River Len

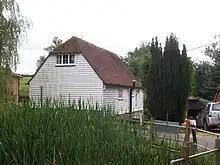
Chegworth Mill

Chegworth mill is probably not the Domesday mill recorded at Ulcombe. The first reference to Chegworth occurs in 1200. The first definite reference to this mill was in 1317, when the mill was held by John de Cheggeworth. John de Chageworth was recorded at the mill in 1324. The mill was in the ownership of Sir Cheney Culpeper in 1657. It was then known as the Lower Mill. The previous owners were Thomas Hatche and Richard Austen, who had recently sold the mill at that date. John Pecke was the miller. Seventeenth-century millers in Ulcombe include Willia Pettit (1612), Percival Austen (1669), Thomas Sylliborne (1673) and John Baker (1682). It is not known which mill each was at, there being two watermills and a windmill in Ulcombe during this period. William Taylor was the miller in the mid-nineteenth century. In 1702, John Feverstone was the miller.